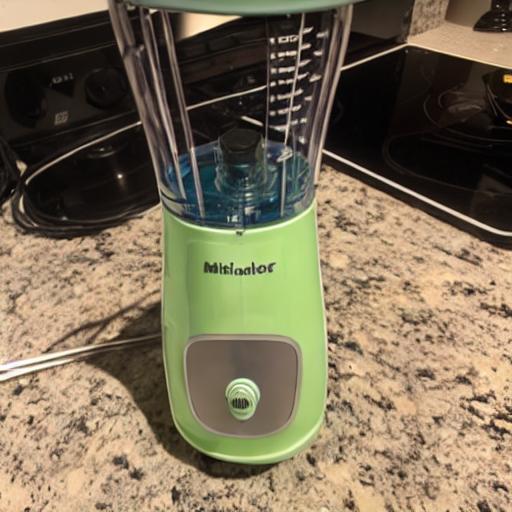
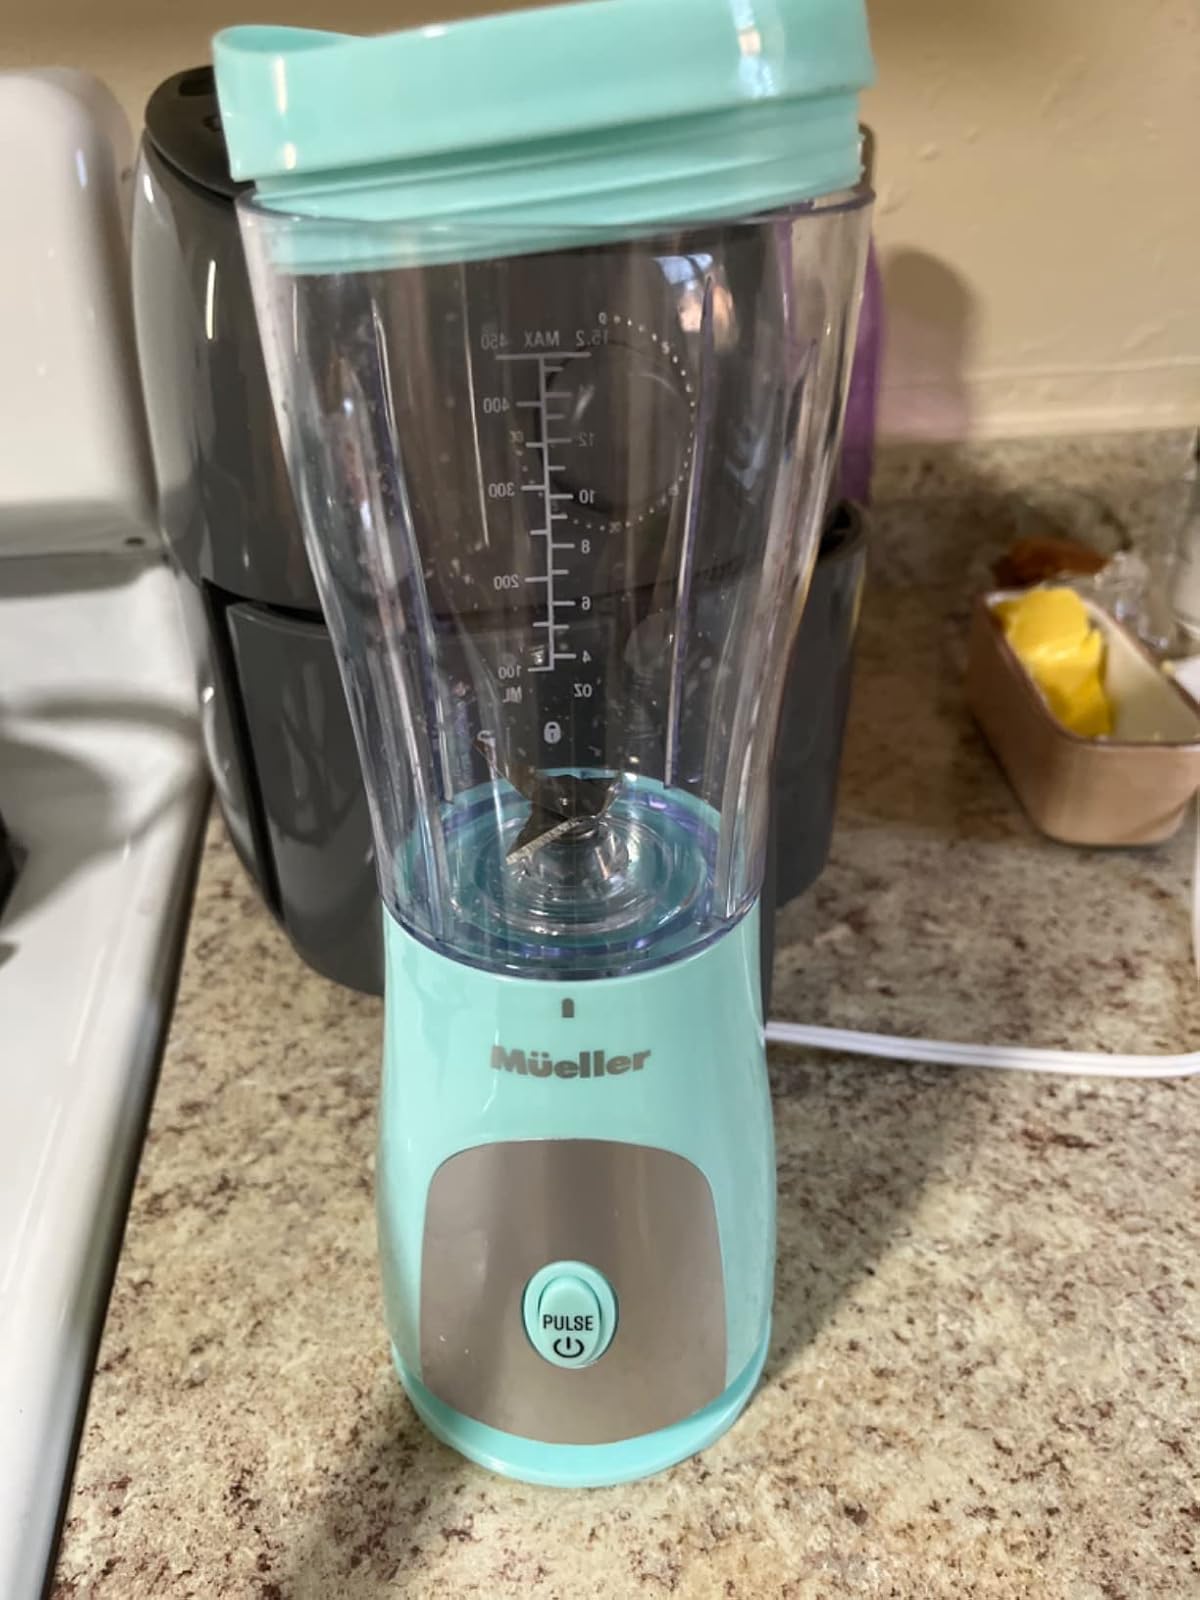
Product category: items_blender
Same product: no